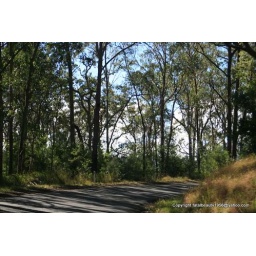
country road  in the forest